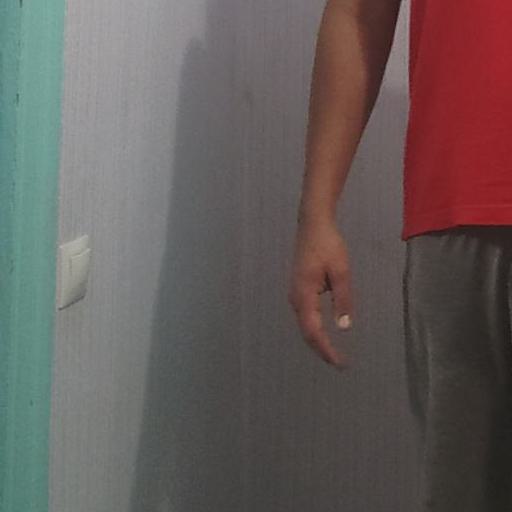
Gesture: no_gesture